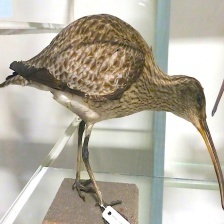
Species: WHIMBREL
Scientific name: NUMENIUS PHAEOPUS